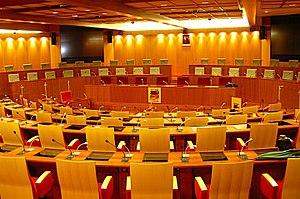
Salle de délibération du conseil régional de la Guyane.
Cayenne est une commune française, chef-lieu du département et de la région d'outre mer français de Guyane.
En France, le conseil régional est l'assemblée délibérante des régions. Il gère les affaires de la région. Il exerce des compétences notamment dans le domaine des lycées, des transports dits « régionaux » et de l'action économique. Depuis 1986, ses membres sont élus au suffrage universel direct pour six ans. Son président exerce les fonctions exécutives.
Le conseil régional de la Guyane est l'ancienne assemblée délibérante de la région de Guyane. En décembre 2015, elle est remplacée par l'assemblée de Guyane.
La Cité administrative régionale de la Guyane est un bâtiment qui accueille l'ensemble des services du conseil régional de la Guyane puis de la collectivité unique qui lui succède en 2016. Il est situé dans le chef-lieu de la région à Cayenne, dans le quartier de Suzini.